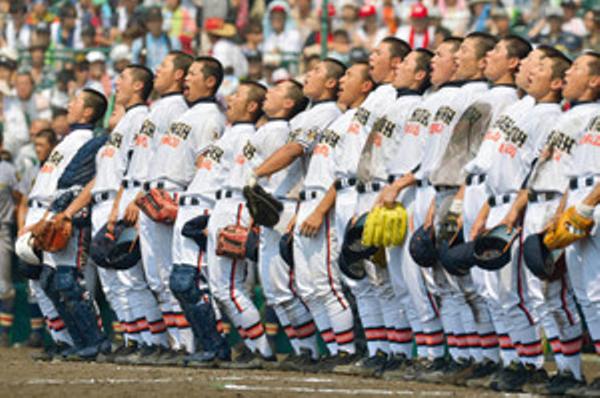
回答: おまえの高校、おっばけやーしき!